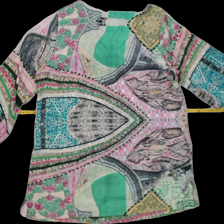
View: back
Type: Blouse
Category: Ladies
Brand: Not Applicable
Colors: Multicolor
Material: 100%polyester
Pattern: Geometric print
Size: L
Trend: No trend
Stains: No
Price range: 50-100
Recommended usage: Reuse